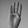
ASL letter: B